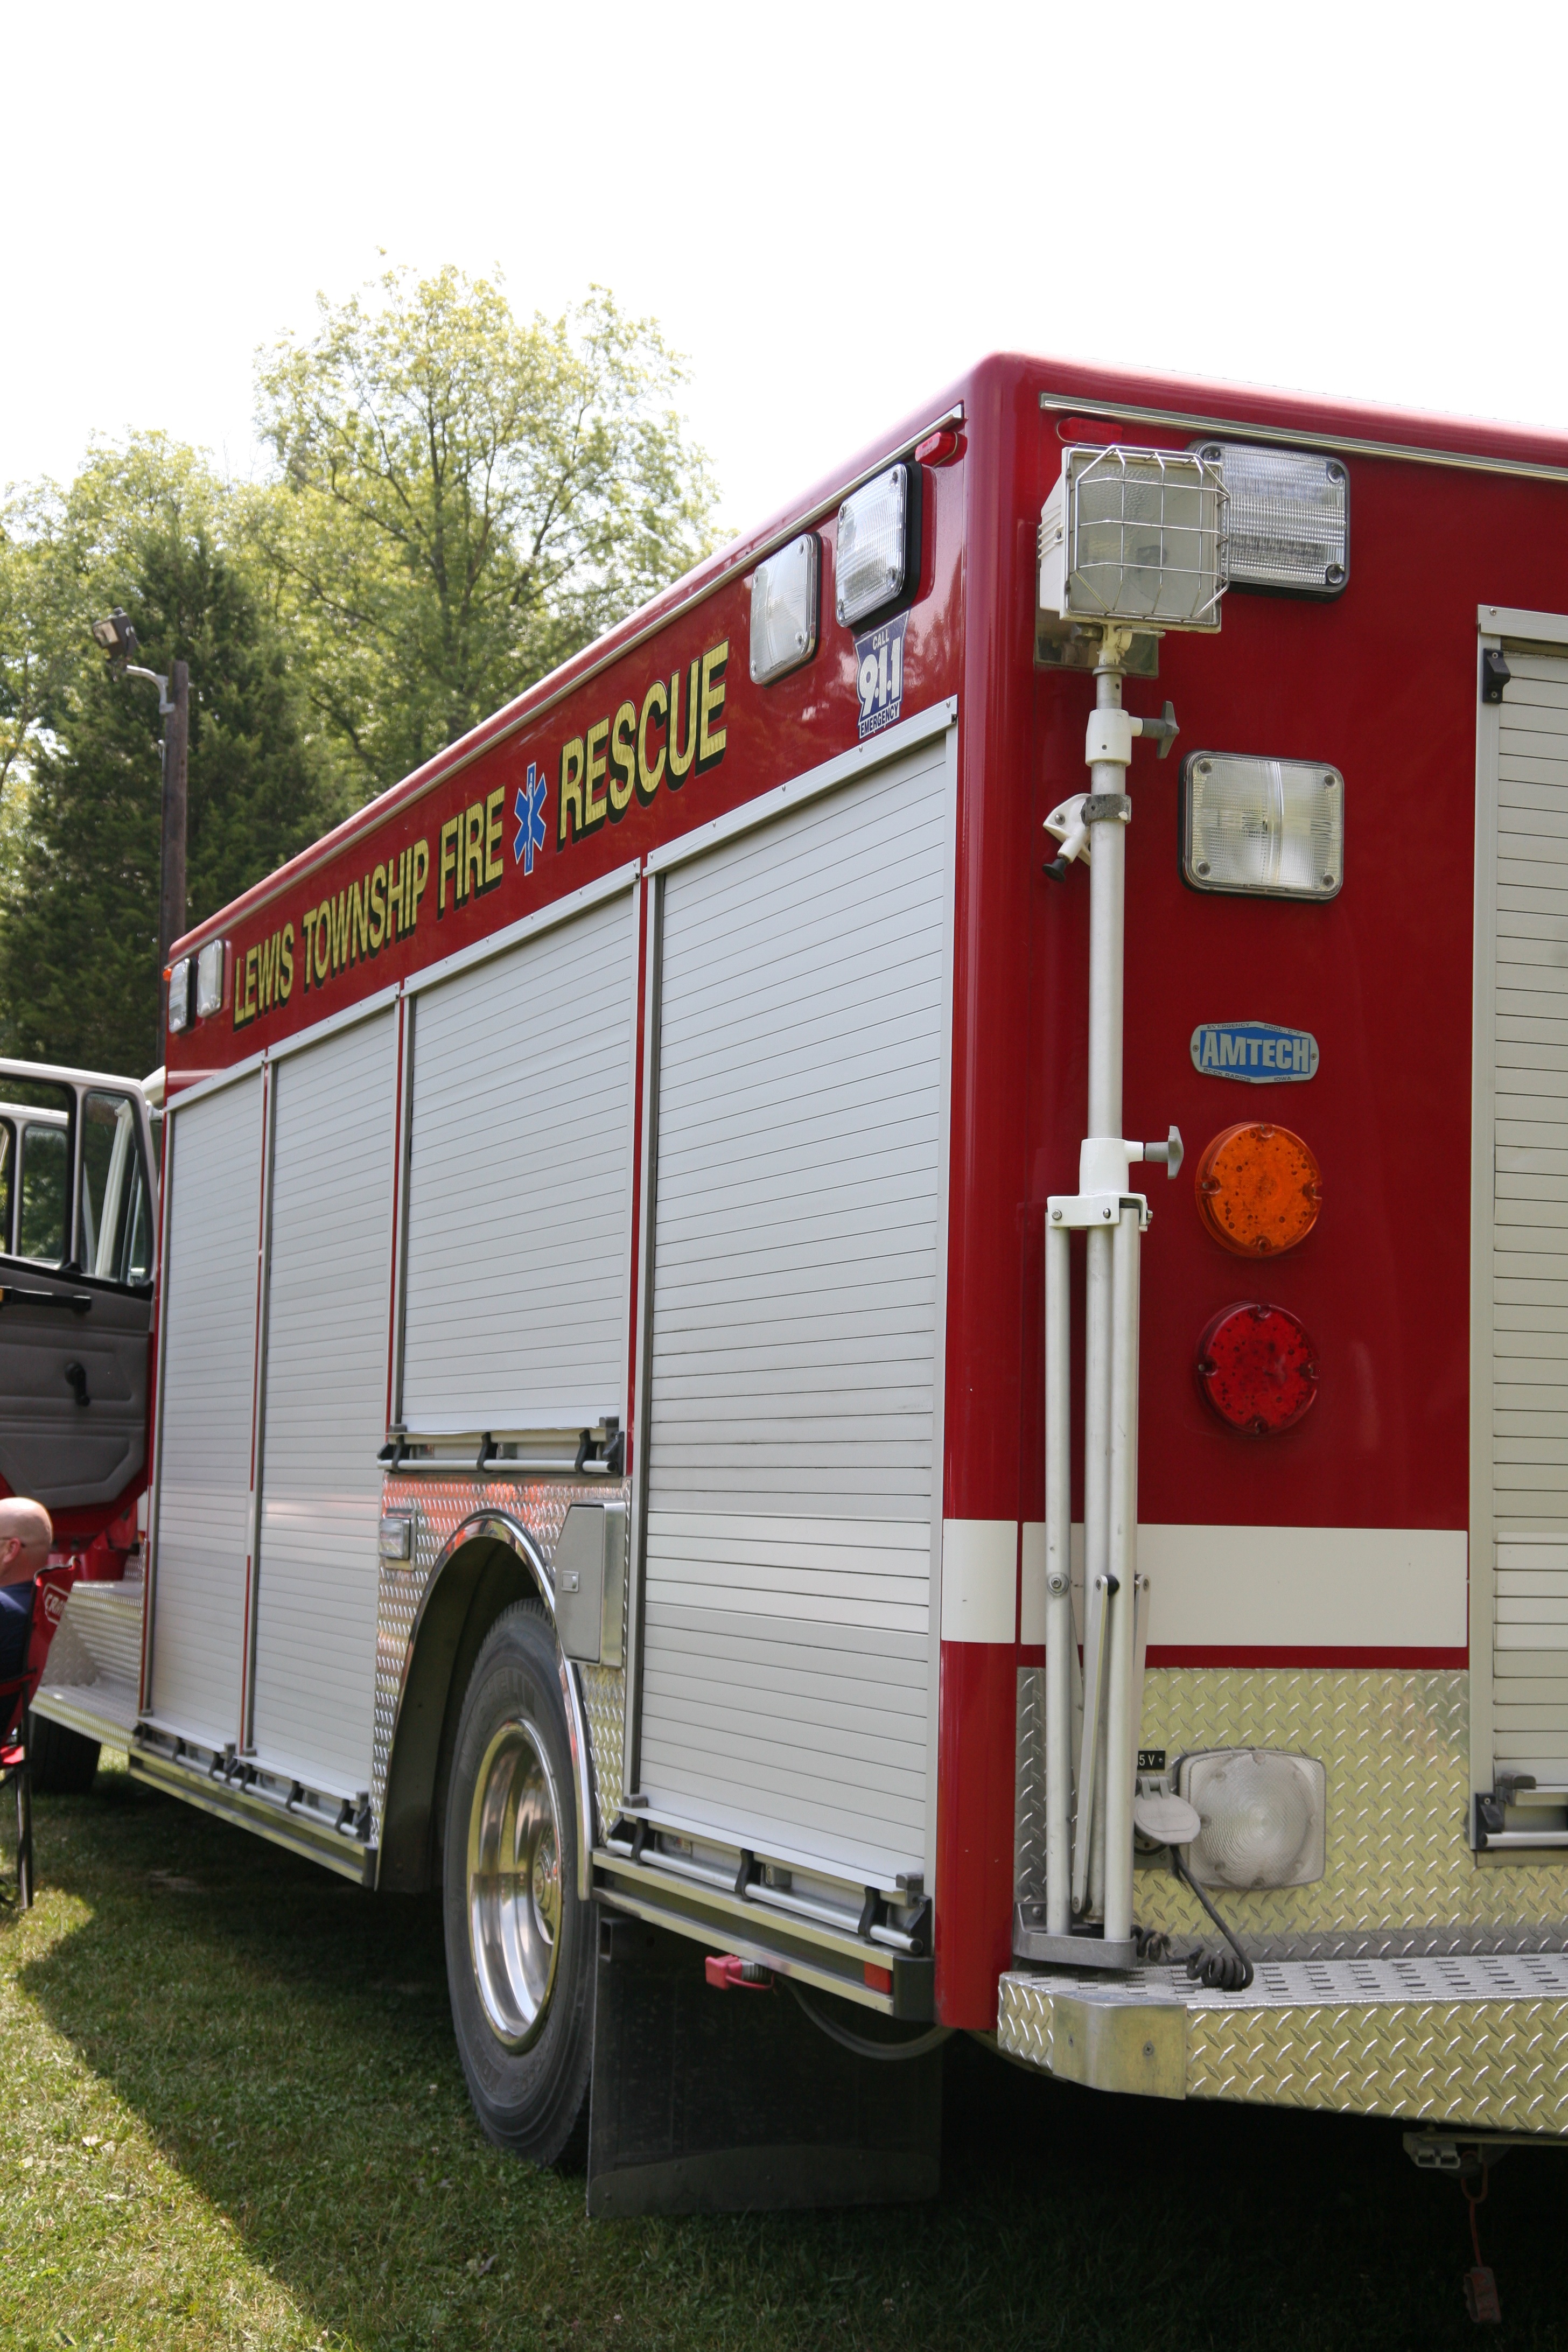
white, transport, truck, red, vehicle, equipment, metal, fire, lights, fire department, engine, danger, safety, new, service, trailer, emergency, fireman, rescue, firetruck, land vehicle, fire apparatus, emergency vehicle, trailer truck, horse trailer